2015 IIHF World U18 Championship Division II

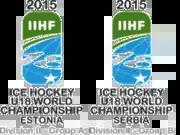

The 2015 IIHF U18 World Championship Division II was two international under-18 ice hockey tournaments organised by the International Ice Hockey Federation. The Division II A and Division II B tournaments represent the fourth and the fifth tier of the IIHF World U18 Championship.